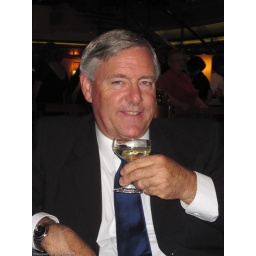
Steve V at the best place in the ship - the martini bar - before dinner on Formal Night #1.